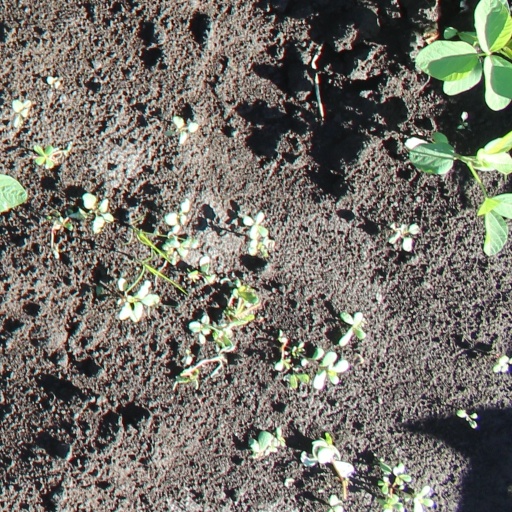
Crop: soybean